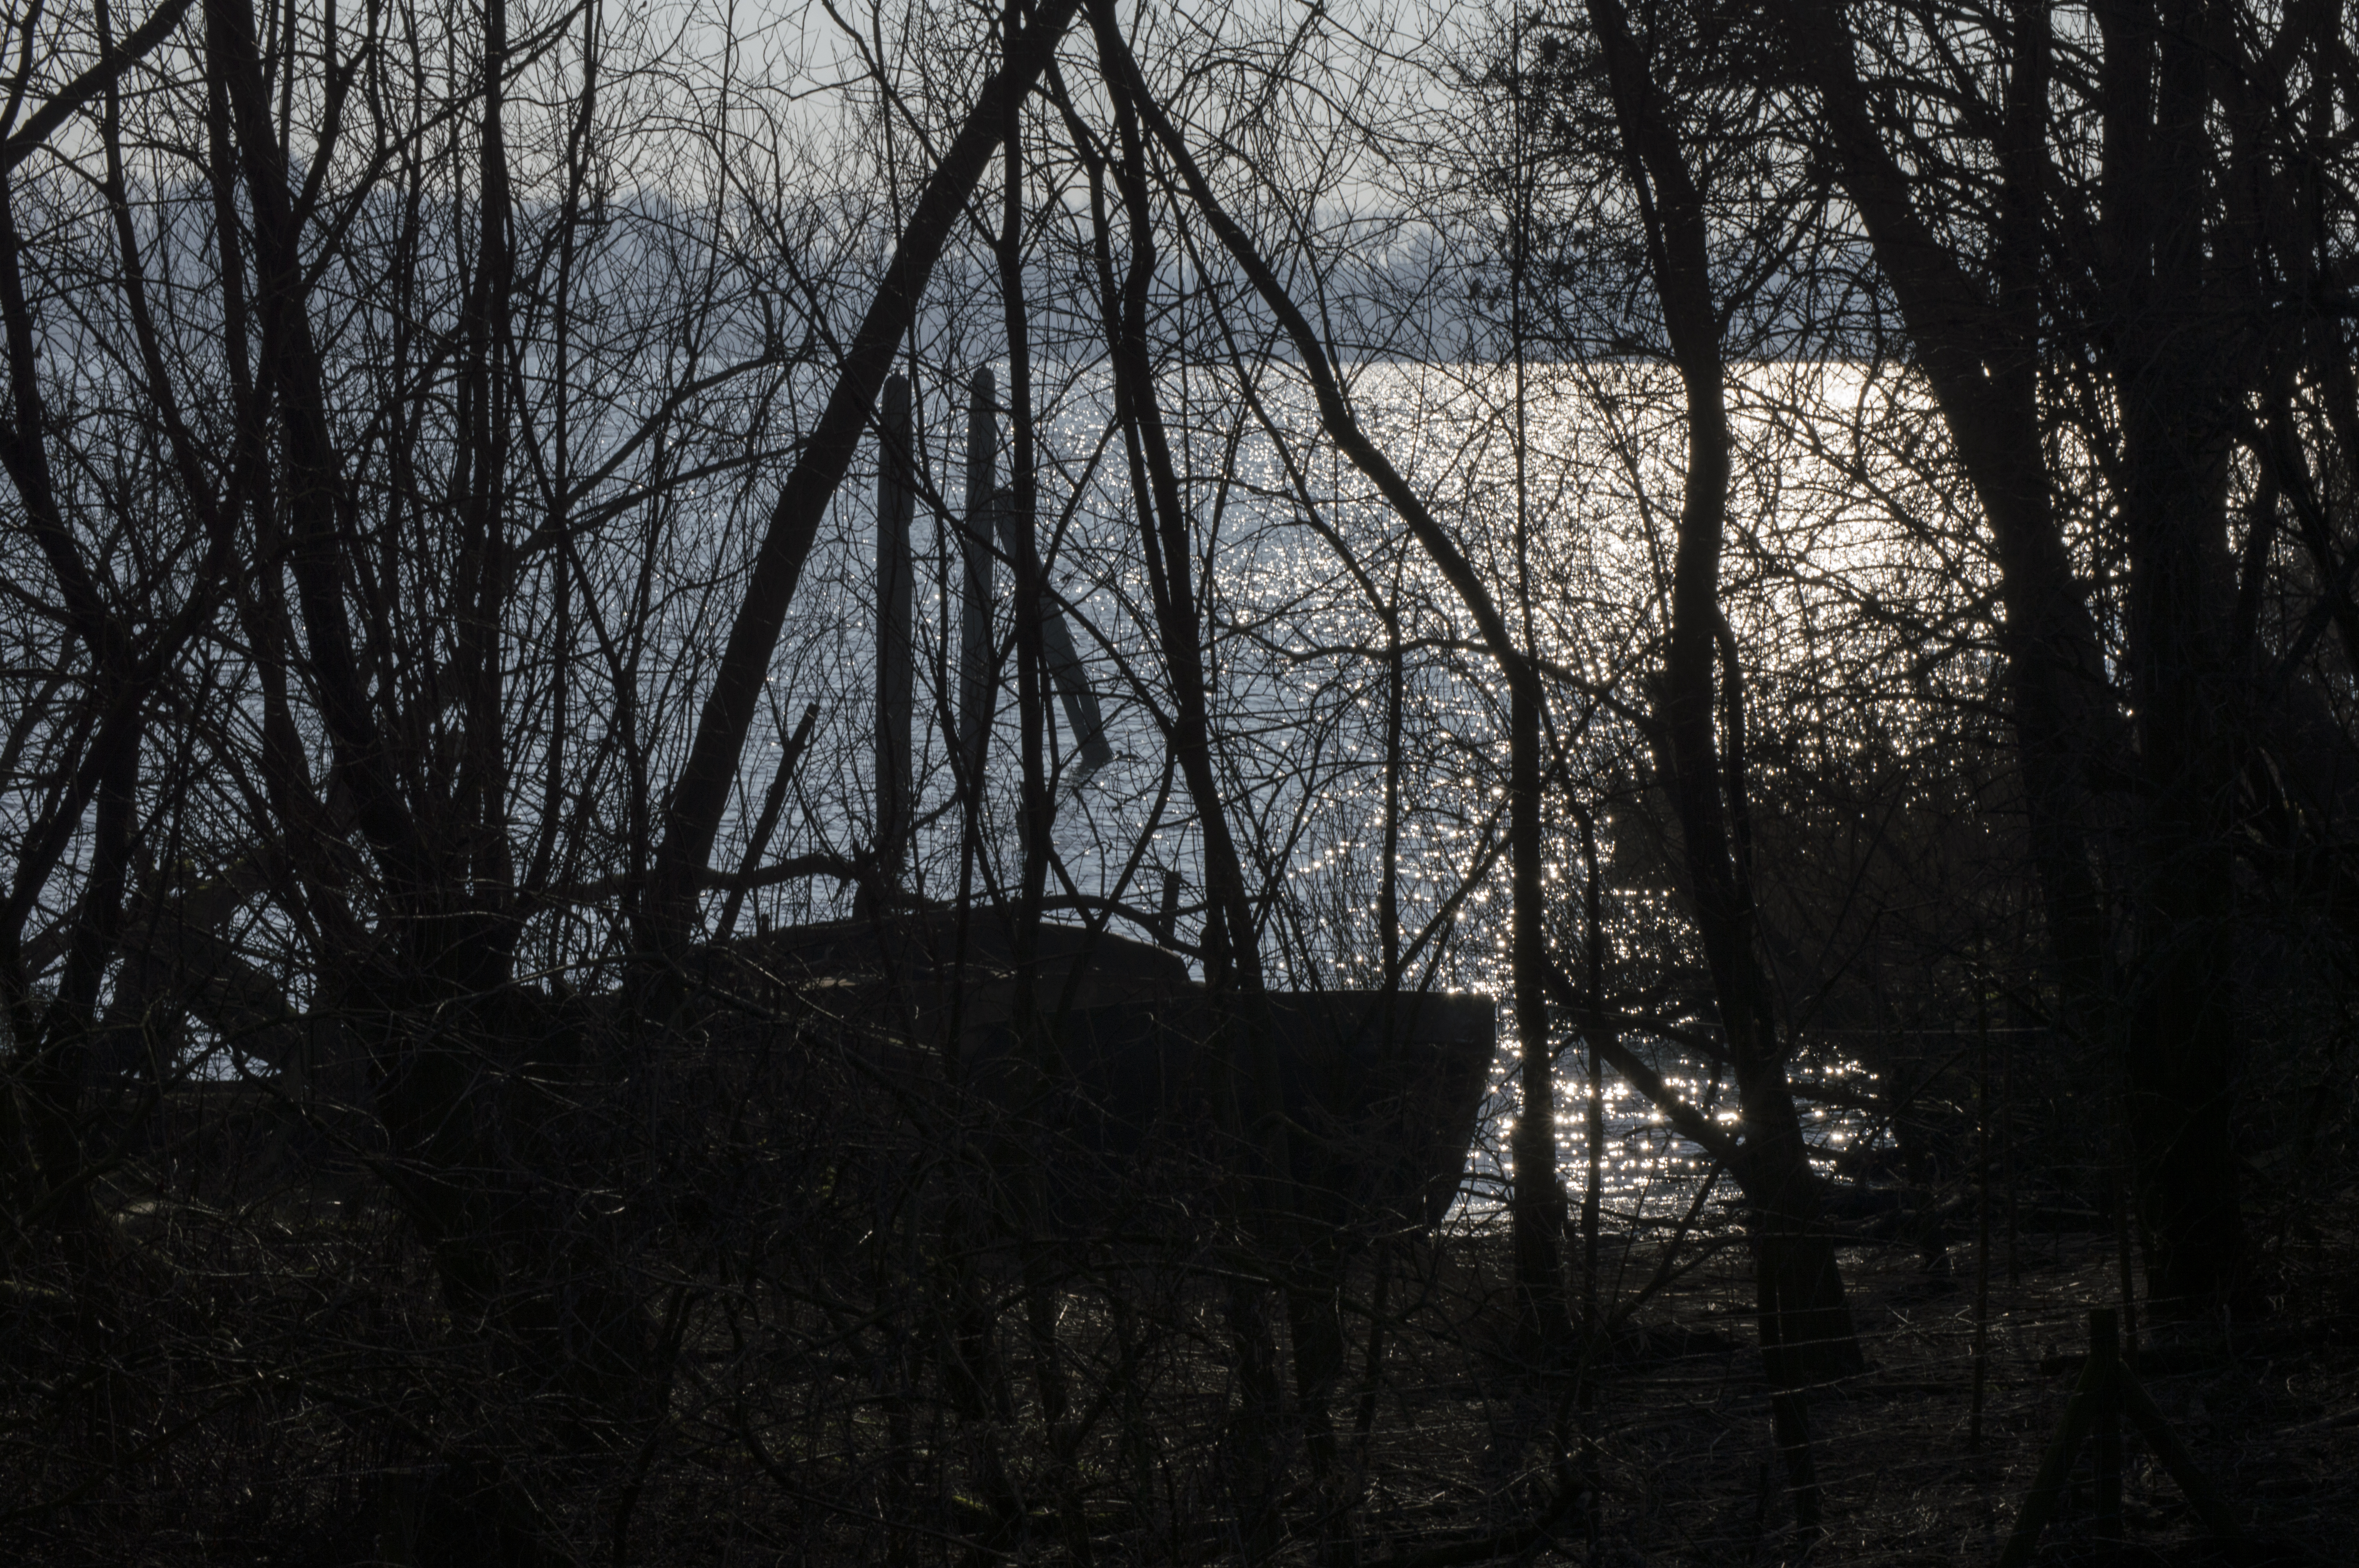
tree, nature, forest, outdoor, branch, winter, light, black and white, plant, boat, photography, sunlight, morning, leaf, evening, reflection, autumn, darkness, nikon, monochrome, season, nederland, netherlands, zuidholland, outdoorphotography, woodland, habitat, paulvandevelde, pdvandevelde, padagudaloma, natuurfotografie, dordrecht, biesbosch, nederlandinfotos, hollandse, bootje, monochrome photography, natural environment, atmospheric phenomenon, woody plant